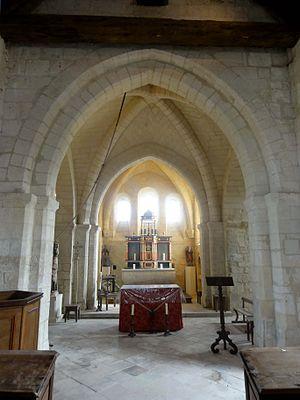
Nef, vue vers l'est.
L'église Saint-Laurent est une église catholique paroissiale située à Rocquemont, dans le département de l'Oise, en France. Elle a été construite à la fin de la période romane, vers 1130, et ne comporte à l'origine qu'un vaisseau unique. L'adjonction de bas-côtés et de croisillons à la période gothique transforme la silhouette de l'église et modifie les élévations latérales de la nef romane et de la base du clocher, mais tous leurs éléments d'origine restent visibles à l'intérieur. Il faut notamment citer les deux voûtes d'ogives précoces du chœur, qui sont parmi les premières du département. Elles sont simples et robustes, et tel est le caractère de l'ensemble de l'église, hormis le portail occidental du milieu du XIIᵉ siècle, qui fait preuve d'une certaine recherche. L'église Saint-Laurent ne se démarque donc pas par le raffinement de son architecture, mais par sa rusticité, ce qui n'empêche pas un appareillage et des finitions soignés et des proportions harmonieuses. Elle est inscrite aux monuments historiques depuis 1951, et a été restaurée d'une façon intelligente à la fin du XXᵉ siècle et au début du XXIᵉ siècle.